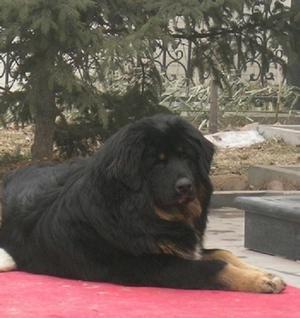
Tibetan_mastiff